Pennsylvania State University

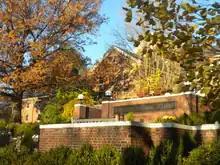
Schreyer Honors College in May 2014

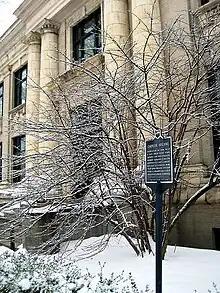
The Carnegie Building in February 2008

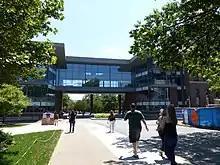
Huck Institute of the Life Sciences: Gateway to the Sciences in July 2017

Penn State has eighteen colleges, including three at special-mission campuses. The University Park campus is organized into fourteen distinct colleges, plus the graduate school and the division of undergraduate studies: